Hulk (video game)

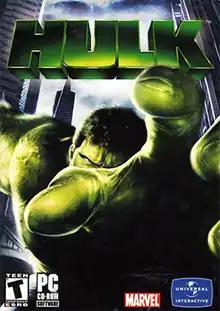
North American cover art for Microsoft Windows

Hulk is a 2003 action video game developed by Radical Entertainment and published by Universal Interactive for the PlayStation 2, Xbox, GameCube, and Microsoft Windows. The game primarily features beat 'em up gameplay showcasing the Marvel Comics superhero Hulk, and also includes stealth-based levels featuring the Hulk's human alter-ego Bruce Banner. While the game is a tie-in to the film of the same name (featuring the voice of Eric Bana reprising his role as Banner from the film), its narrative serves as a sequel, taking place years after the events of the film. The plot follows the Hulk and Banner, who must battle their arch-nemesis the Leader and stop him from unleashing an army of mutants upon the world.